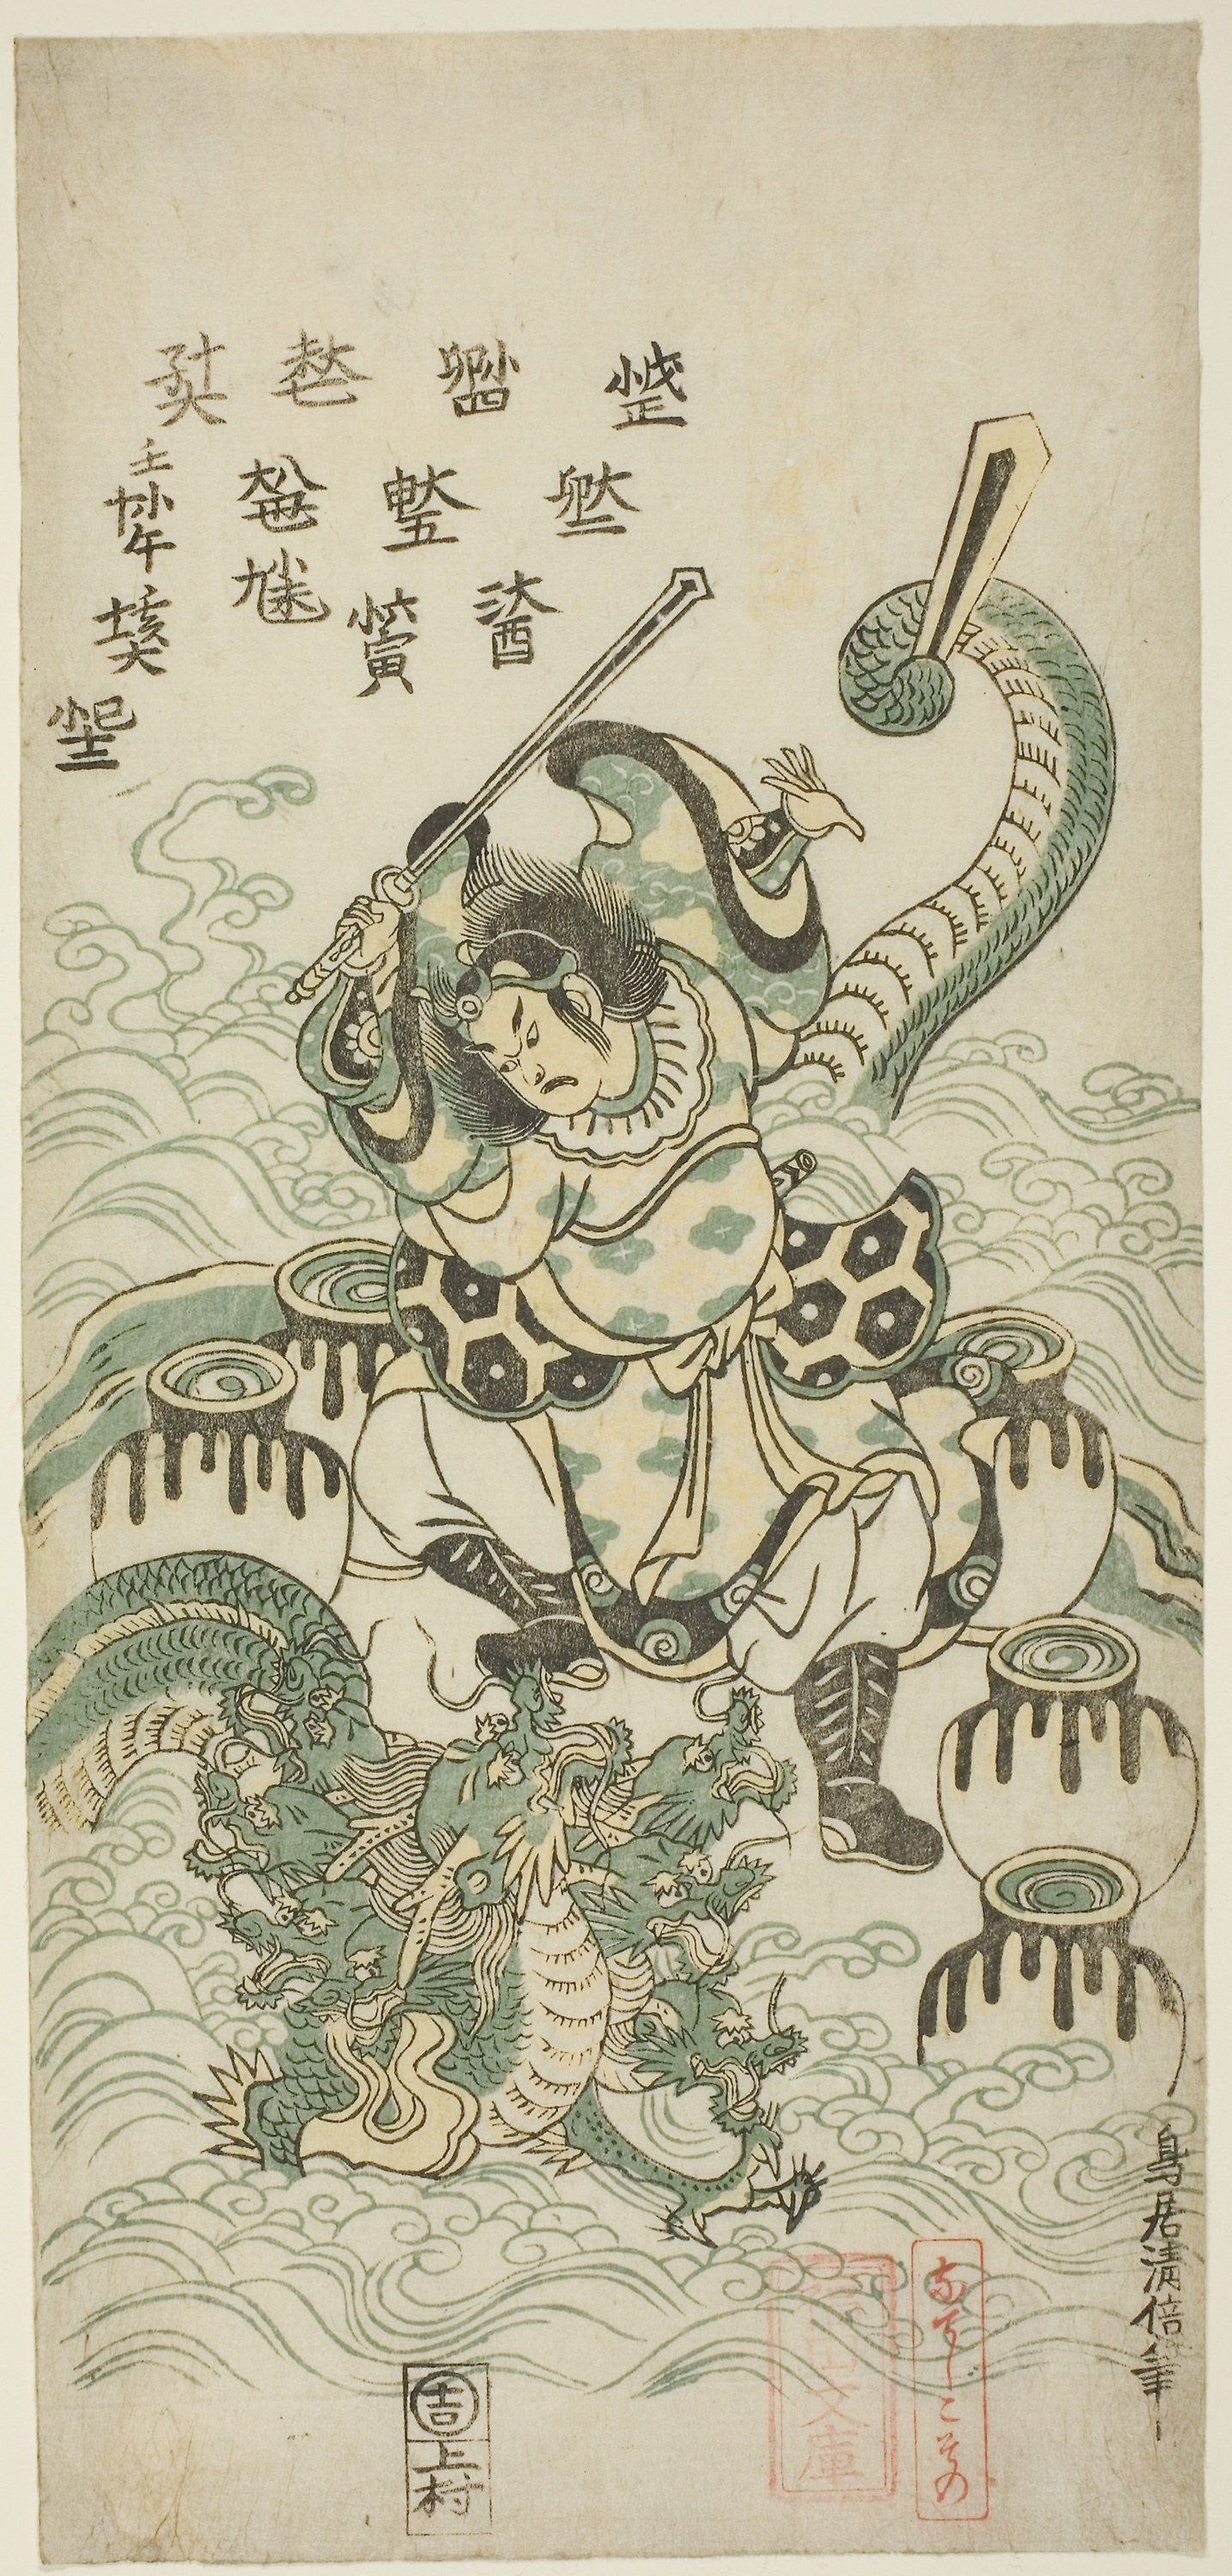
text, art, cartoon, illustration, printmaking, fictional character, mythical creature, font, fiction, tree, artwork